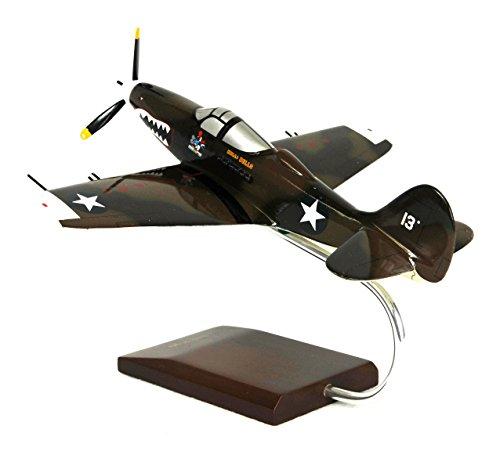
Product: Mastercraft Collection Bell P-39D Airacobra Model Scale:1/32
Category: Toys & Games | Hobbies | Models & Model Kits | Pre-Built & Diecast Models | Aircraft
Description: Great Condition.
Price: $92.91
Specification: ProductDimensions:10.8x12.8x7inches|ItemWeight:2.8pounds|ShippingWeight:2.8pounds(Viewshippingratesandpolicies)|DomesticShipping:ItemcanbeshippedwithinU.S.|InternationalShipping:ThisitemcanbeshippedtoselectcountriesoutsideoftheU.S.LearnMore|ASIN:B0006N1QNQ|Itemmodelnumber:MCP39DW|Manufacturerrecommendedage:12yearsandup